Philipp I, Count of Hanau-Lichtenberg

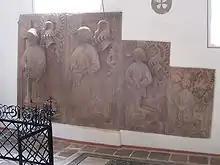
Epitaphs of Philipp the Elder of Hanau-Lichtenberg, his wife Anna of Lichtenberg, and sons Johann and Dieter in the City Church in Babenhausen

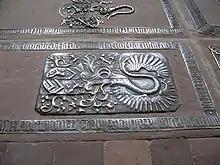
Grave stone of Philipp the Elder in the City Church in Babenhausen

Philipp the Elder died on 10 May 1480, just one day after the partition agreement over the inheritance with Count Simon Wecker of Zweibrücken-Bitsch had been signed. He was buried in the St. Nikolaus Church in Babenhausen. The red sandstone Epitaphs for him and his wife and two of his sons, who died in childhood, have been preserved.